Lewis acids and bases

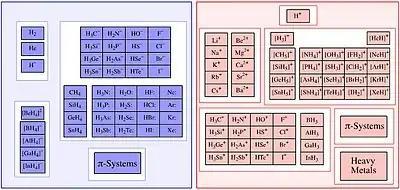
Diagram of some Lewis and

A Lewis acid (named for the American physical chemist Gilbert N. Lewis) is a chemical species that contains an empty orbital which is capable of accepting an electron pair from a Lewis base to form a Lewis adduct. A Lewis base, then, is any species that has a filled orbital containing an electron pair which is not involved in bonding but may form a dative bond with a Lewis acid to form a Lewis adduct. For example, NH is a Lewis base, because it can donate its lone pair of electrons. Trimethylborane [(CH)B] is a Lewis acid as it is capable of accepting a lone pair. In a Lewis adduct, the Lewis acid and base share an electron pair furnished by the Lewis base, forming a dative bond. In the context of a specific chemical reaction between NH and MeB, a lone pair from NH will form a dative bond with the empty orbital of MeB to form an adduct NH•BMe. The terminology refers to the contributions of Gilbert N. Lewis.